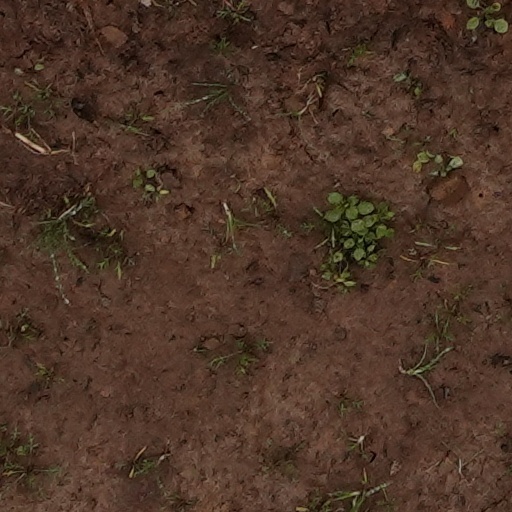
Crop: wheat